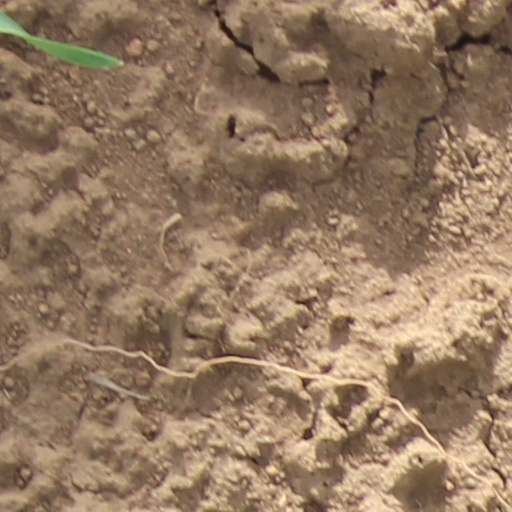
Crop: wheat